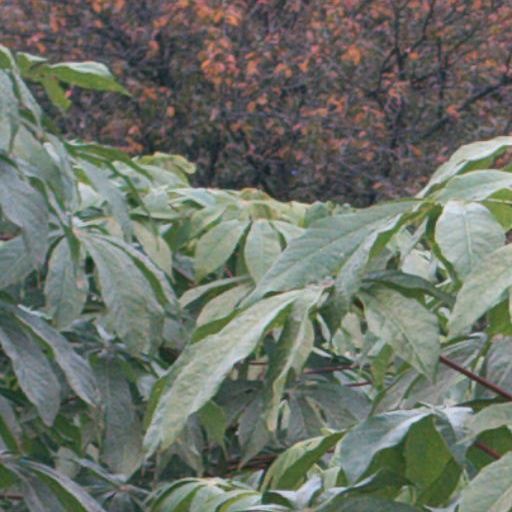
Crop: cassava